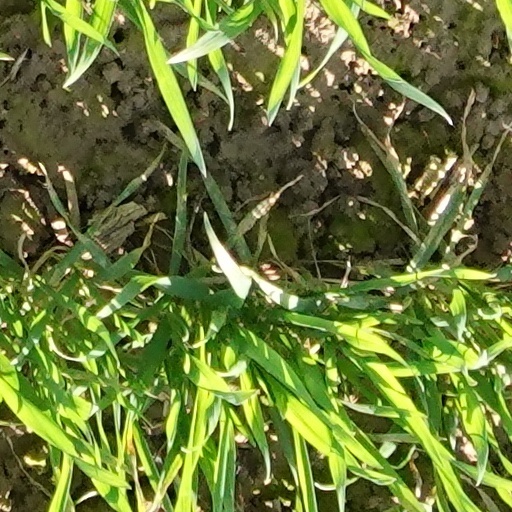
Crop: wheat